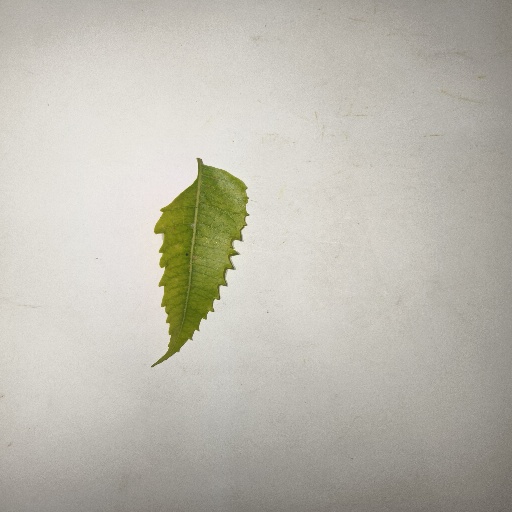
Species: Neem
Leaf condition: Yellow Leaf